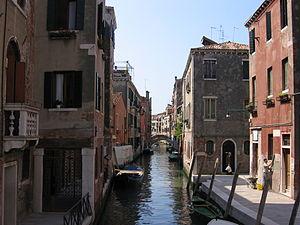
Vue du Rio (canal) San Zan Degolà du Pont bembo, Venise (Italie) Suomi: Näköala San Zan Degolan kanaalille Bembon sillalta, Venetsia (Italia)
Le rio di San Giovanni Decollato est un canal de Venise, dans le sestiere de Santa Croce.